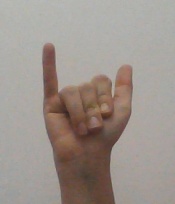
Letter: ya